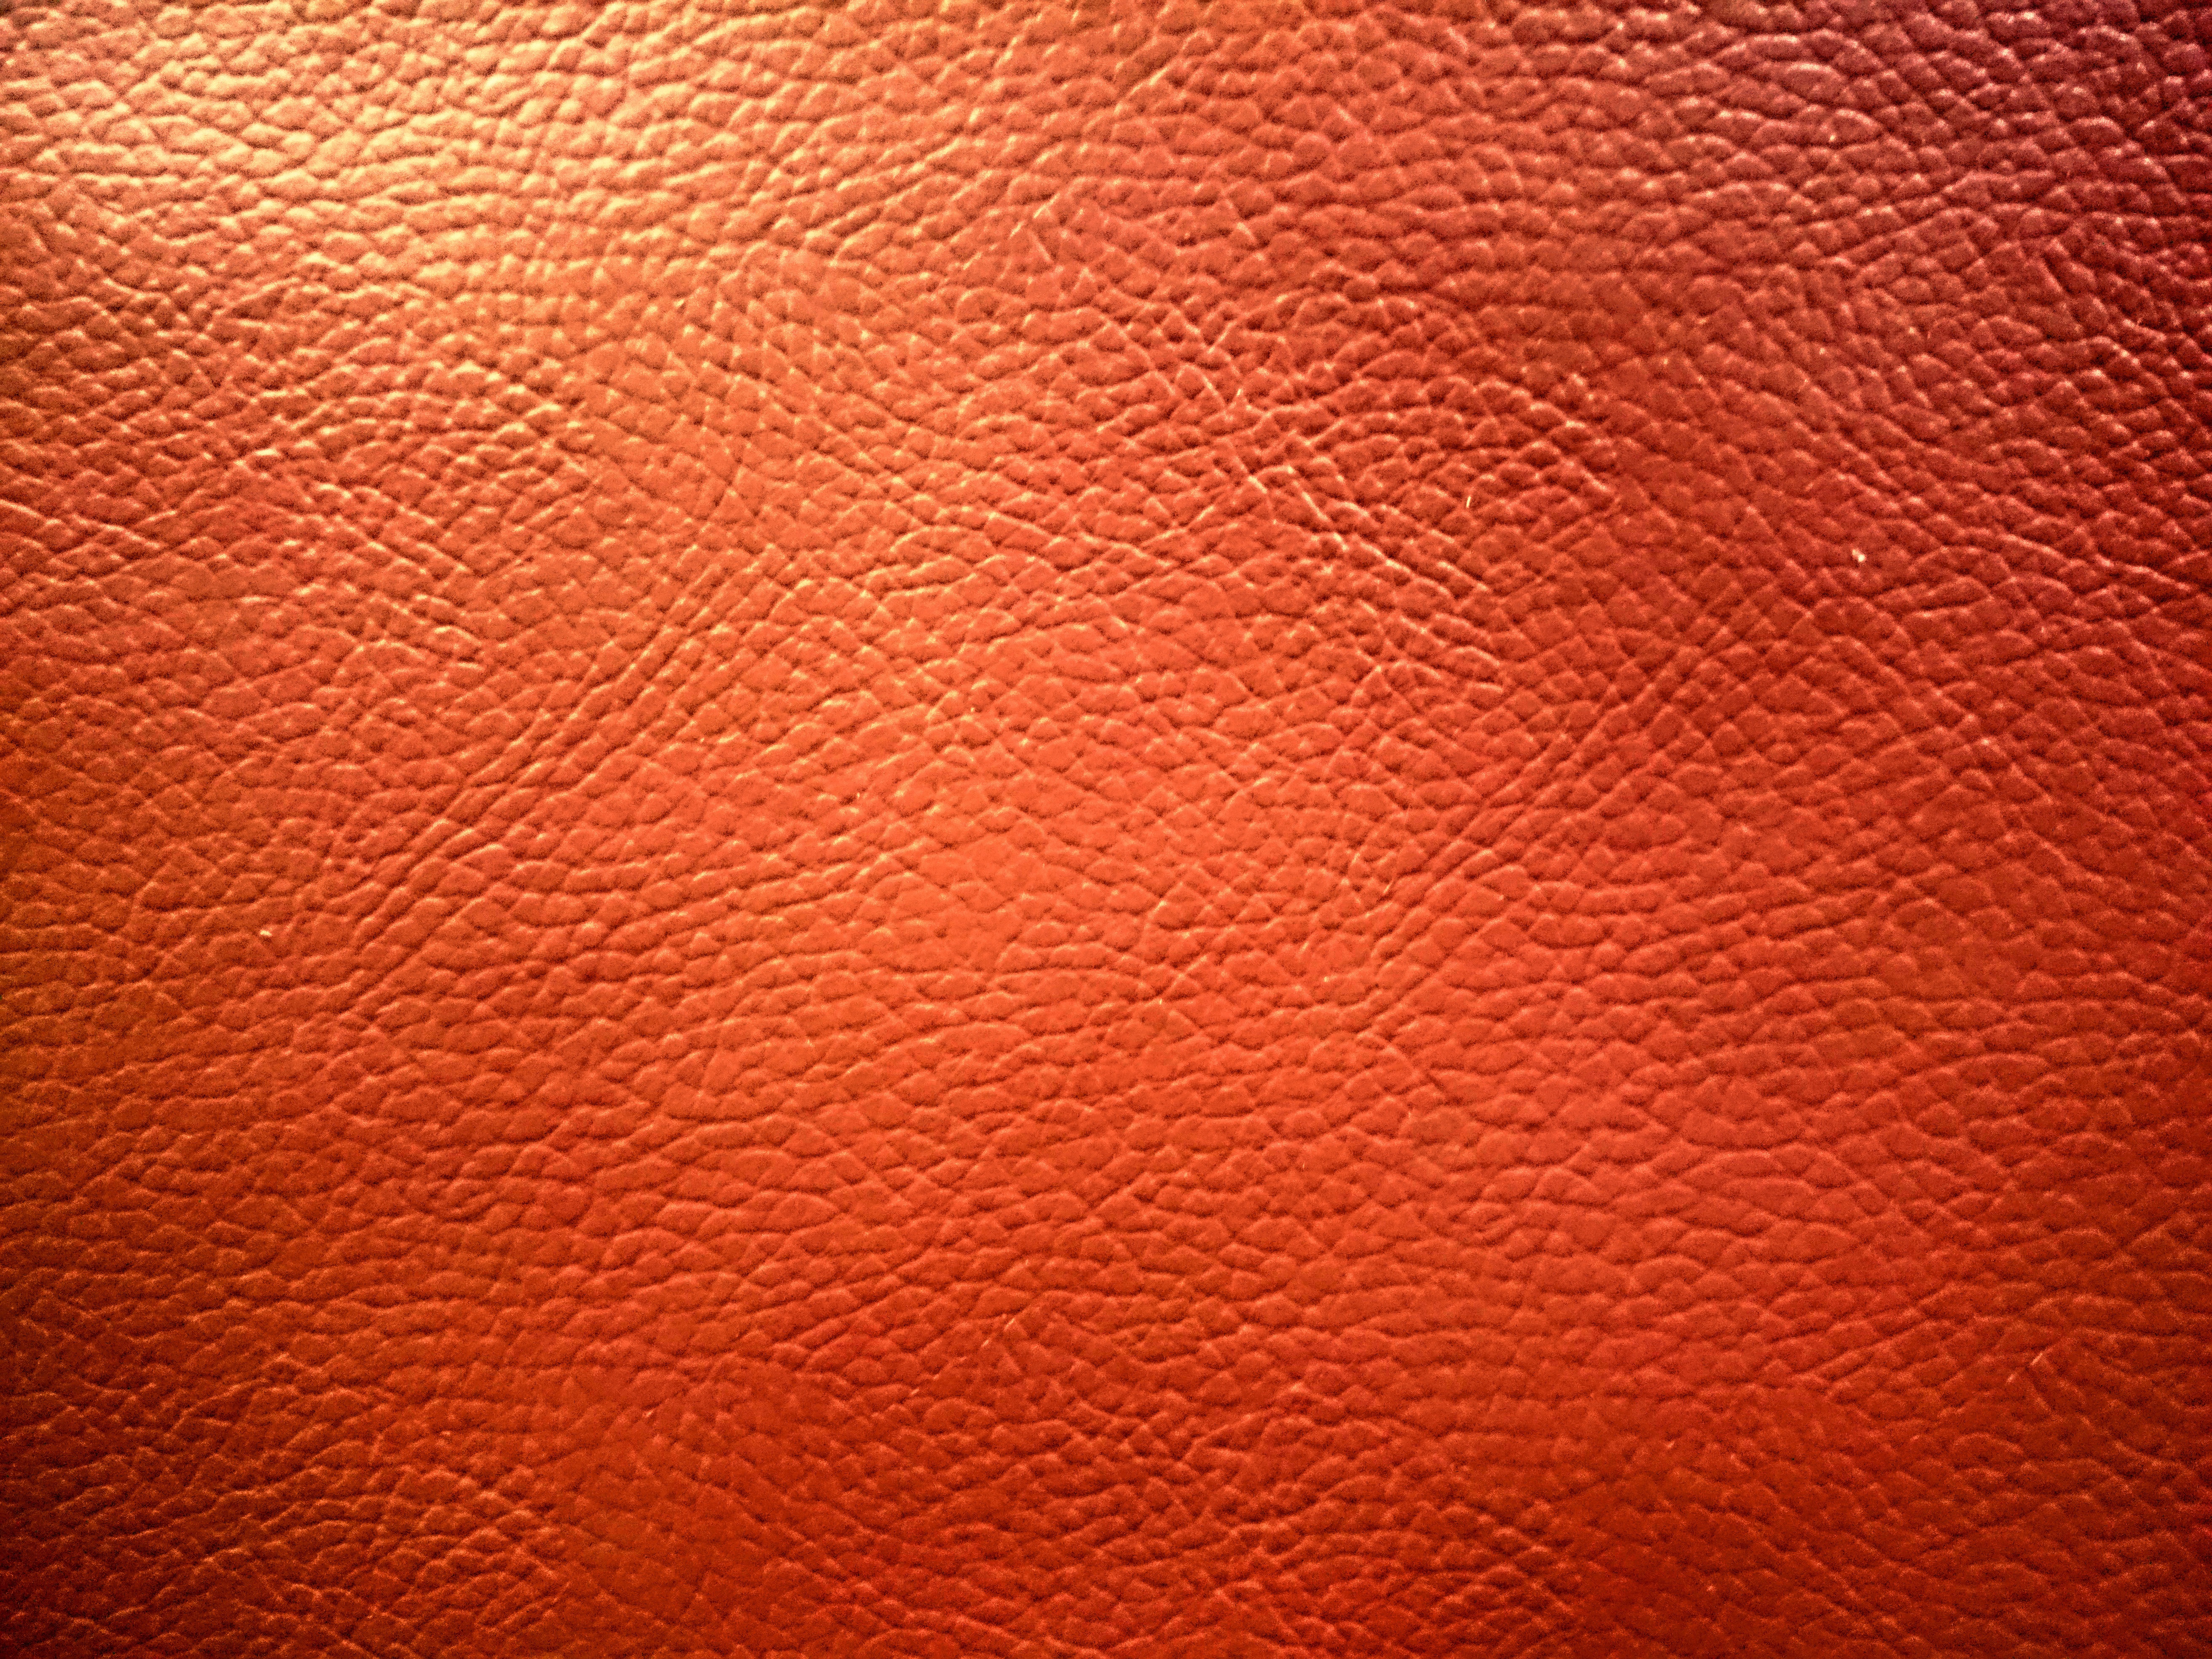
leather, texture, floor, photo, orange, pattern, red, brown, furniture, material, circle, textile, background, design, bright, beautiful, flooring